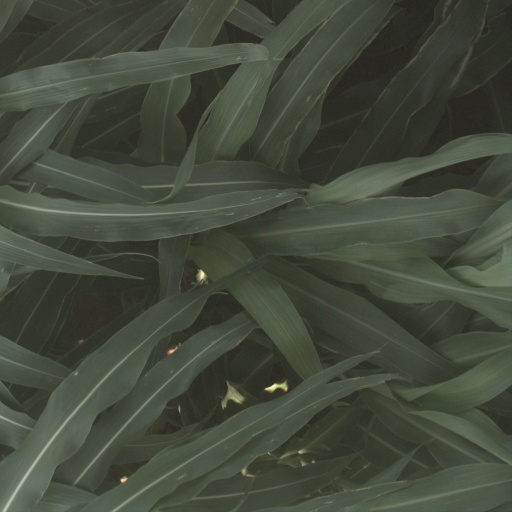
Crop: sorghum